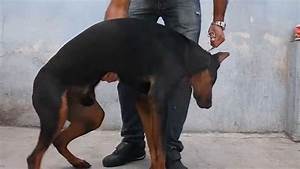
Label: cane